Buck's Hotel

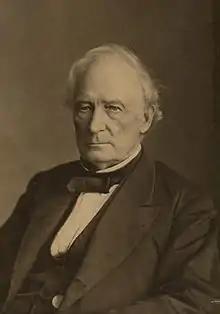
Jersey City's first mayor, Dudley S. Gregory, photographed circa 1865. Gregory held multiple meetings at Buck's Hotel.

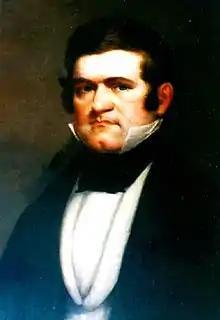
Circa 1840 painting of Thomas Abraham Alexander, secretary of the board of selectmen which met at Buck's Hotel.

Sources do not indicate when the hotel was established; however, sources identify the owner as John Buck.